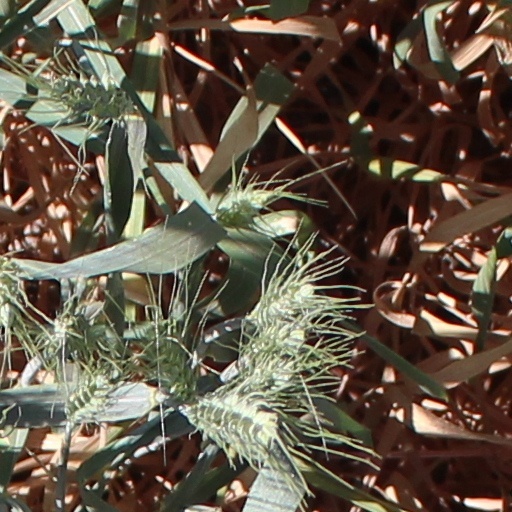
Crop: wheat